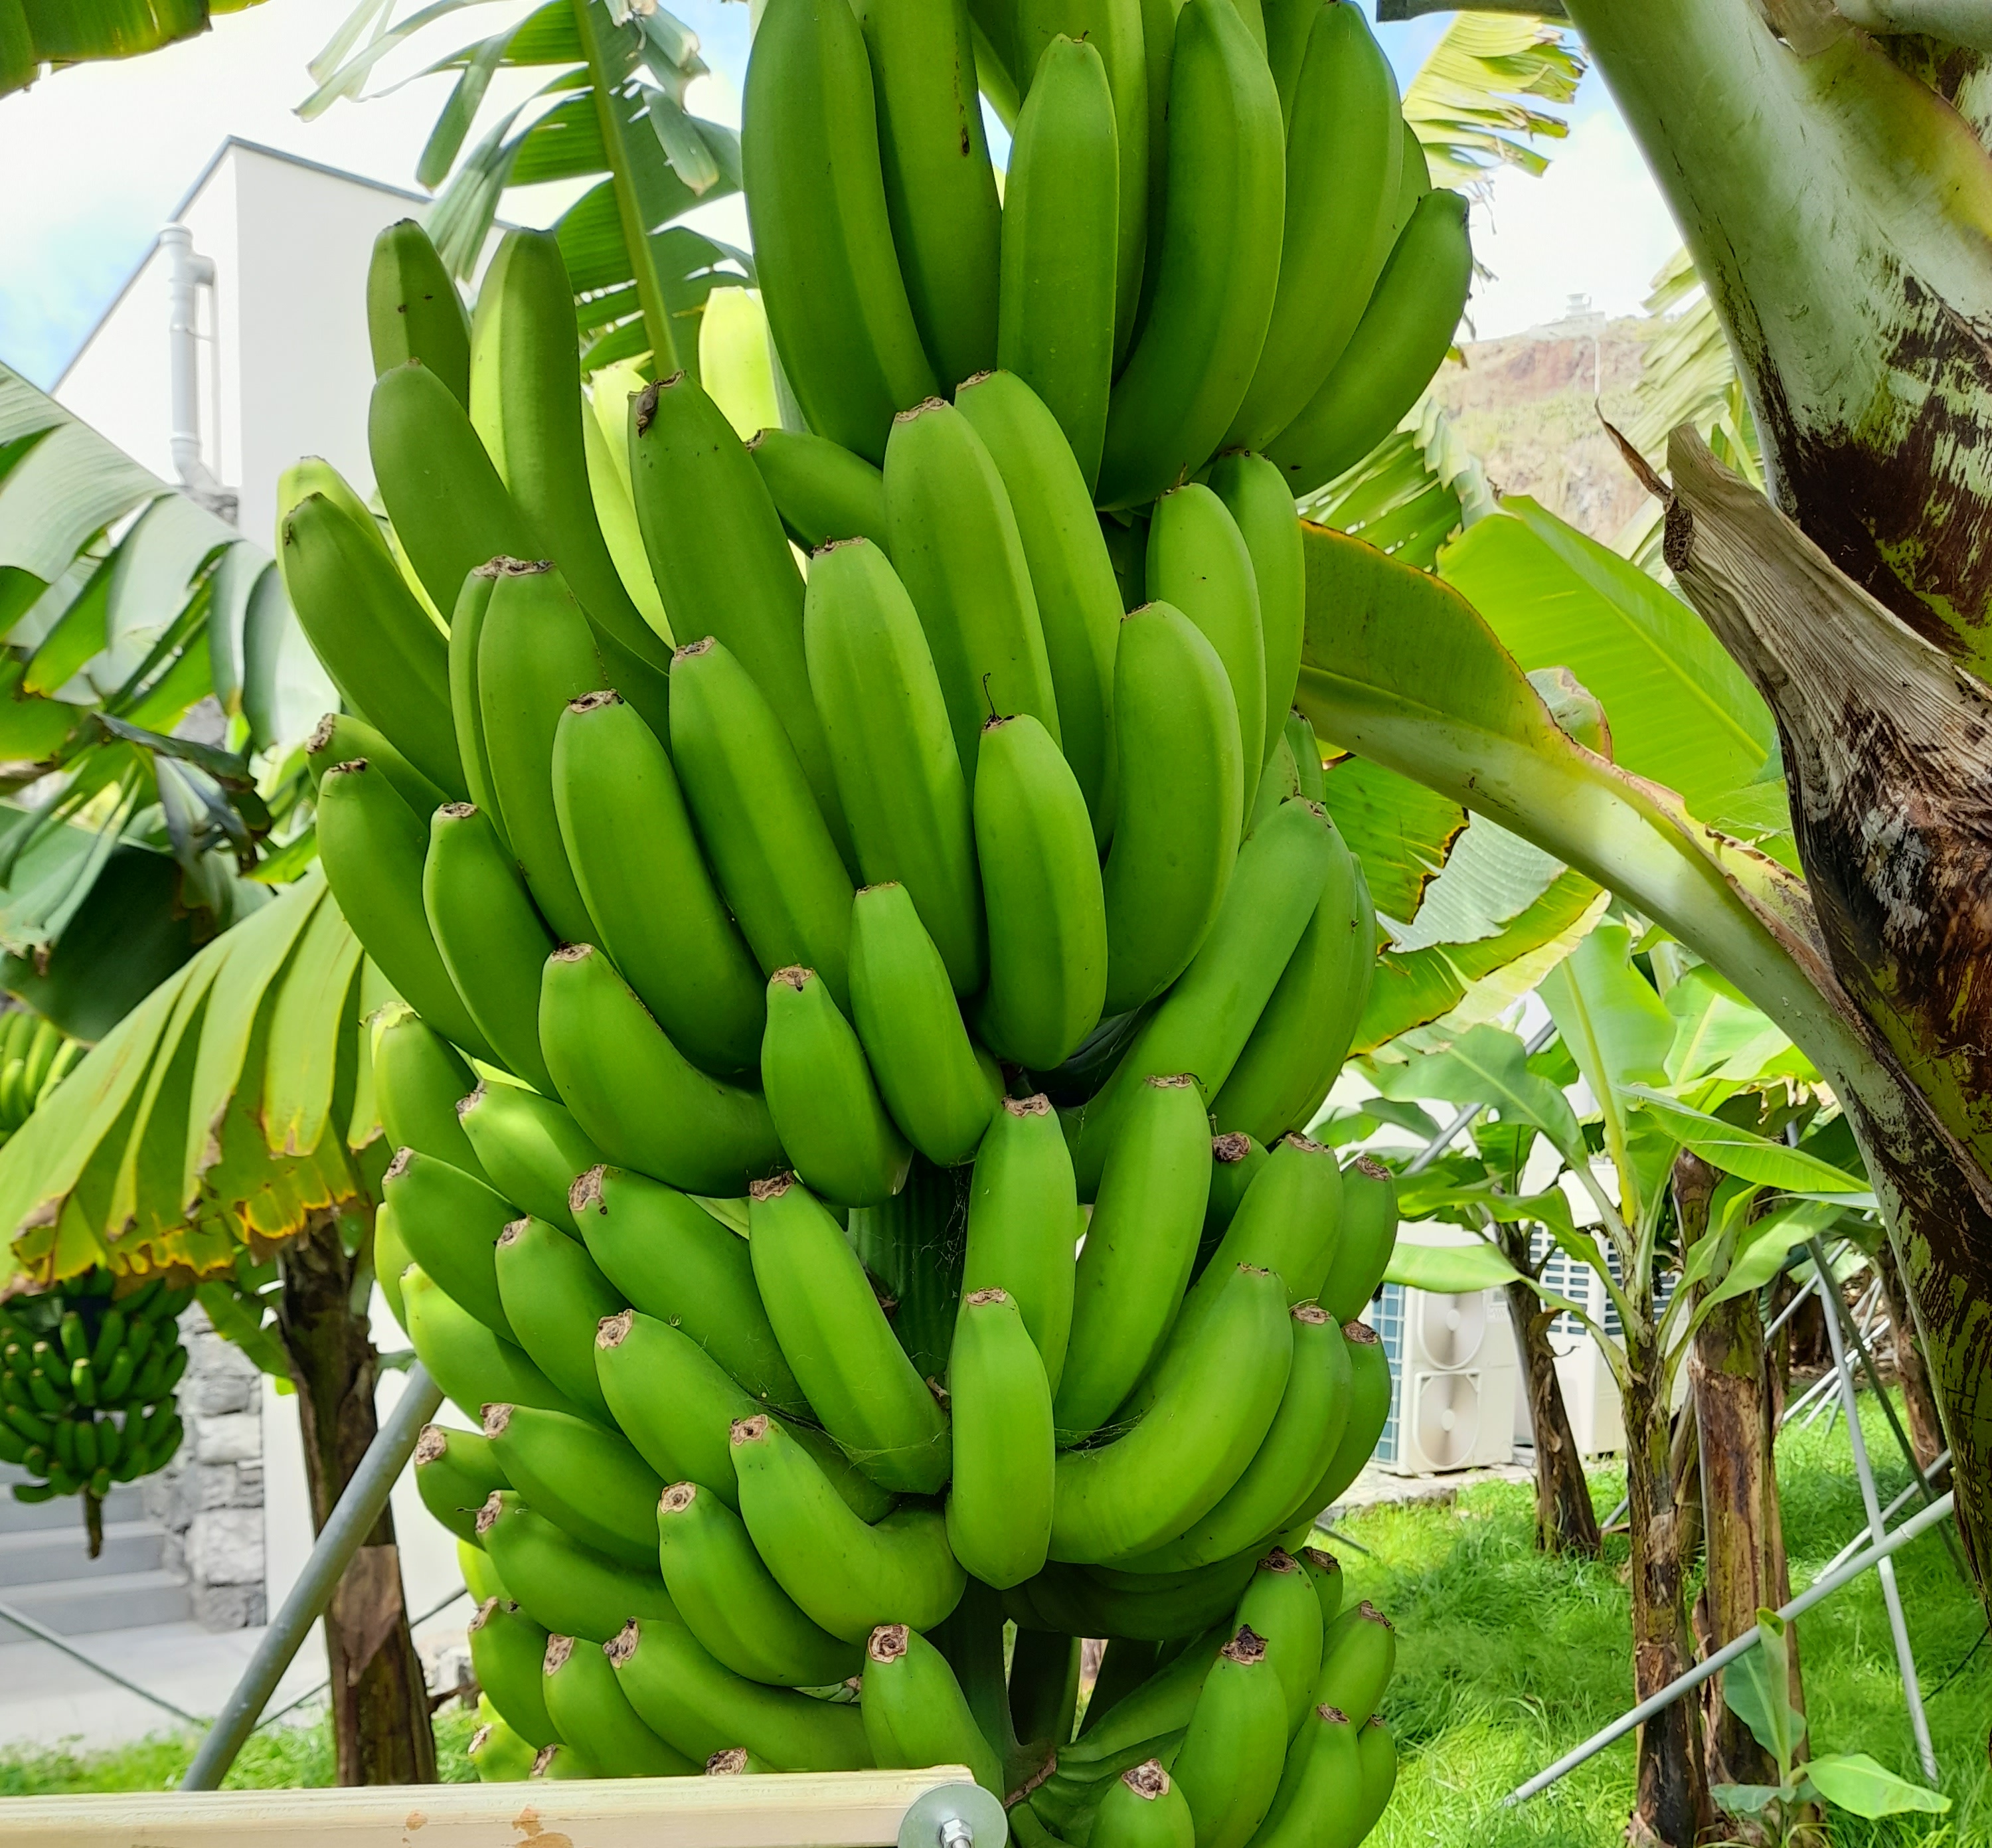
Label: Cut